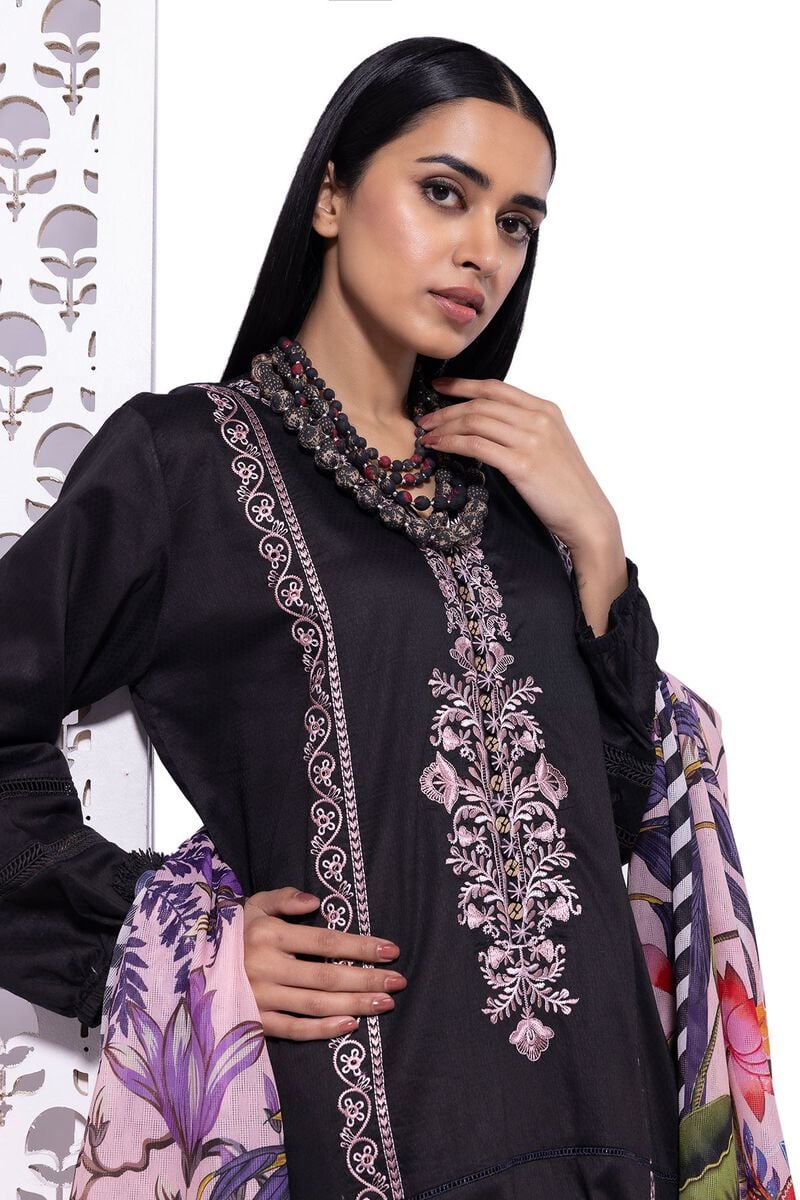
black multi embroidered cotton lawn suit